Fort Lawrence (Nova Scotia)

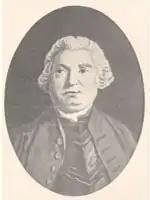
Charles Lawrence

Despite the British Conquest of Acadia in 1710, Nova Scotia remained primarily occupied by Catholic Acadians and Mi'kmaq. Father Le Loutre's War began after Edward Cornwallis arrived to establish Halifax with 13 transports on June 21, 1749. The British quickly began to build other settlements. To guard against Mi'kmaq, Acadian and French attacks on the new Protestant settlements, British fortifications were erected in Halifax (1749), Bedford (Fort Sackville) (1749), Dartmouth (1750), Lunenburg (1753), and Lawrencetown (1754).